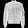
Label: Coat